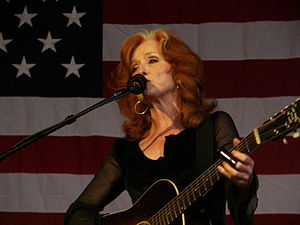
Navne i Rock and Roll Hall of Fame / Udøvende kunstnere
Navne i Rock and Roll Hall of Fame er en oversigt over de navne, der er optaget i Rock and Roll Hall of Fame i USA. Listen er ikke komplet, se den på Rock and Roll Hall of Fames liste over de optagne navne.